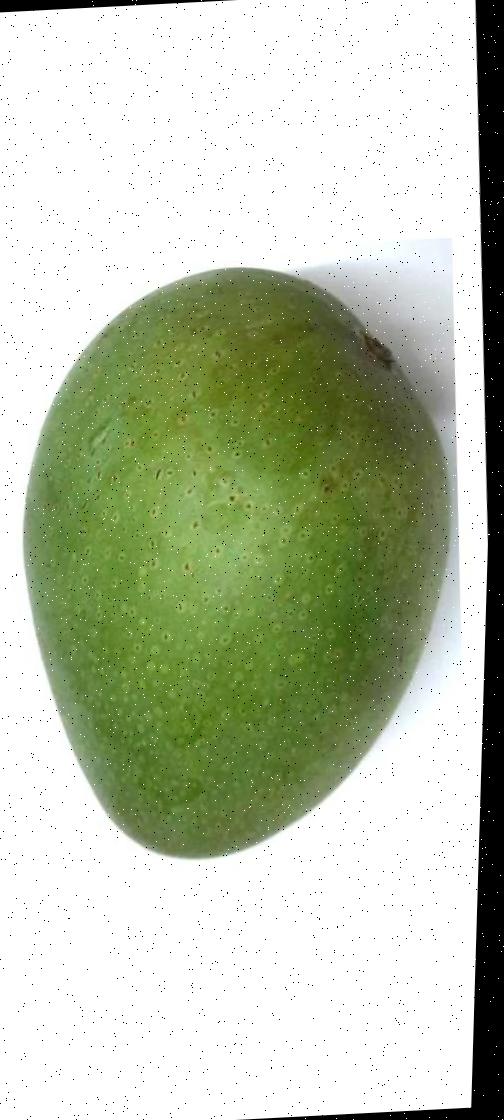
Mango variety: Ashshina Zhinuk